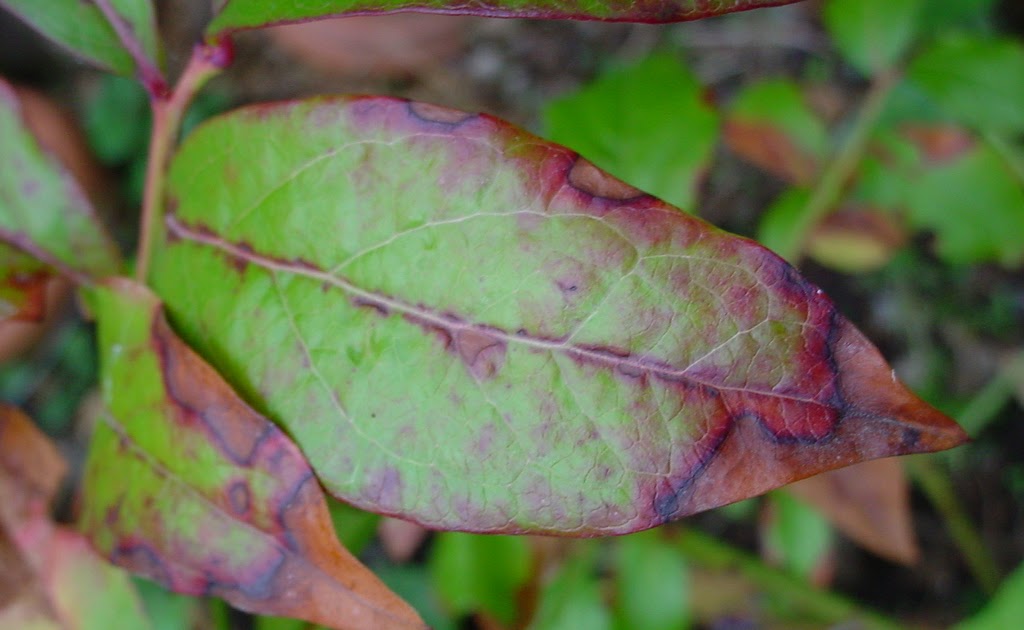
Labels: Blueberry leaf